Military stress card

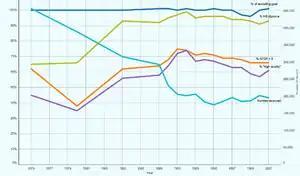
Trends in recruiting 1975-2001 showing total numbers of enlisted recruits in all branches of US armed forces in light blue and percentage of recruiting goals met in dark blue. Percentage of recruits with at least a high school diploma is shown in gold, percentage with an above average AFQT in orange, and the percentage called "high quality", with both a diploma and above-average AFQT score, is in purple.

The stress cards were said to have appeared during the 1990s. Some of those saying basic training had "gone soft" said it was due to "relaxed standards of physical performance and sexual tensions" caused by the integration of women into basic training in the Navy in 1992 and the Army in 1994; the Air Force had been so integrated 1977. The cards were also associated with what some critics said was an overtly proactive effort to combat sexual harassment in response to the 1991 Tailhook scandal.